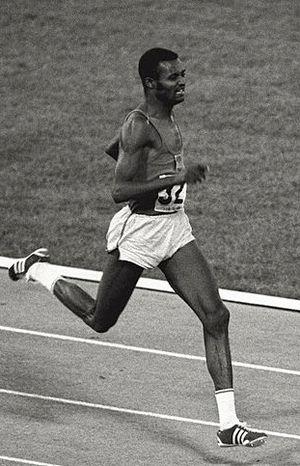
Tegegne Bezabeh est un athlète éthiopien, spécialiste du 400 mètres.